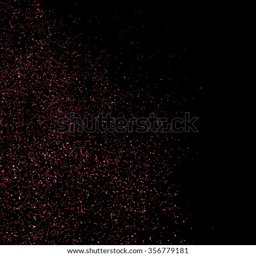
pink glitter texture on a black background ... vector illustration , eps .